Bruno Frey

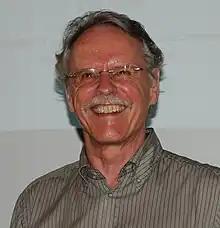
Bruno Frey 2010

Bruno S. Frey (born 4 May 1941 in Basel, Switzerland) is a Swiss economist and visiting professor for Political Economy at the University of Basel. Frey's research topics include Political economy and Happiness economics, with his published work including concepts derived from Psychology, Sociology, Jurisprudence, History, Arts, and Theology.